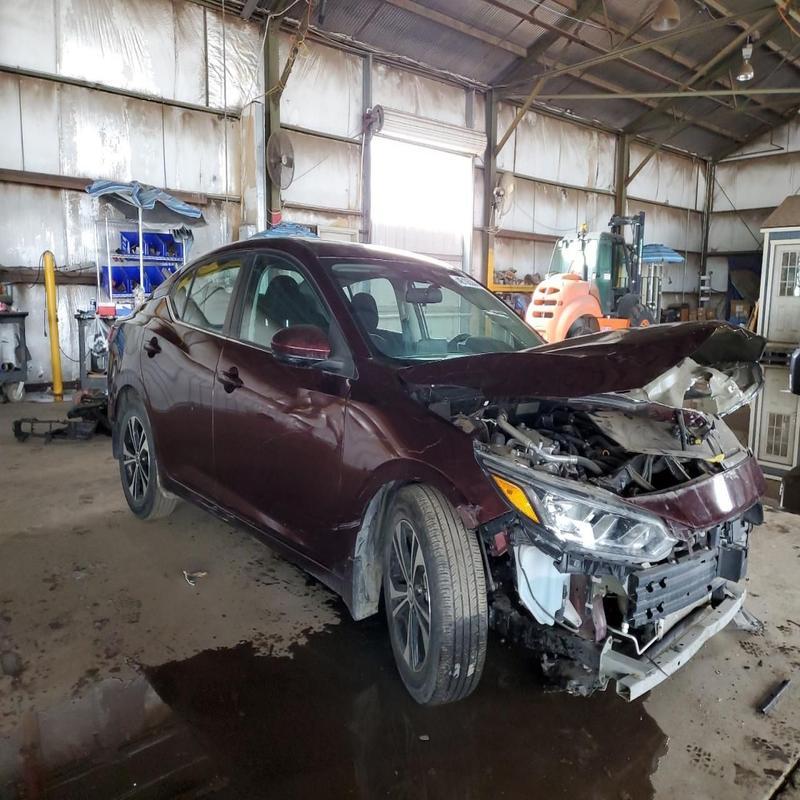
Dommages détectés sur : pare-choc avant, capot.
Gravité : majeur